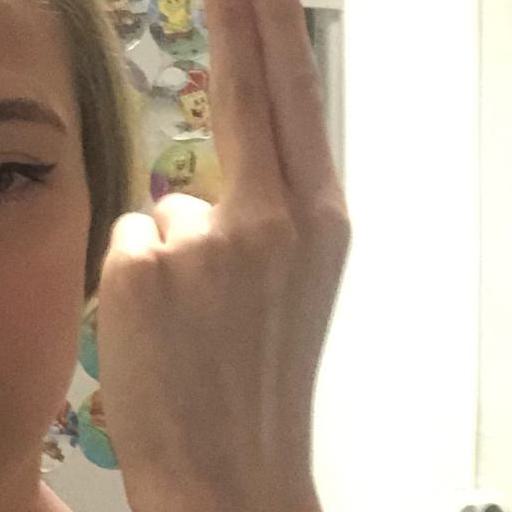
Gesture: two_up_inverted